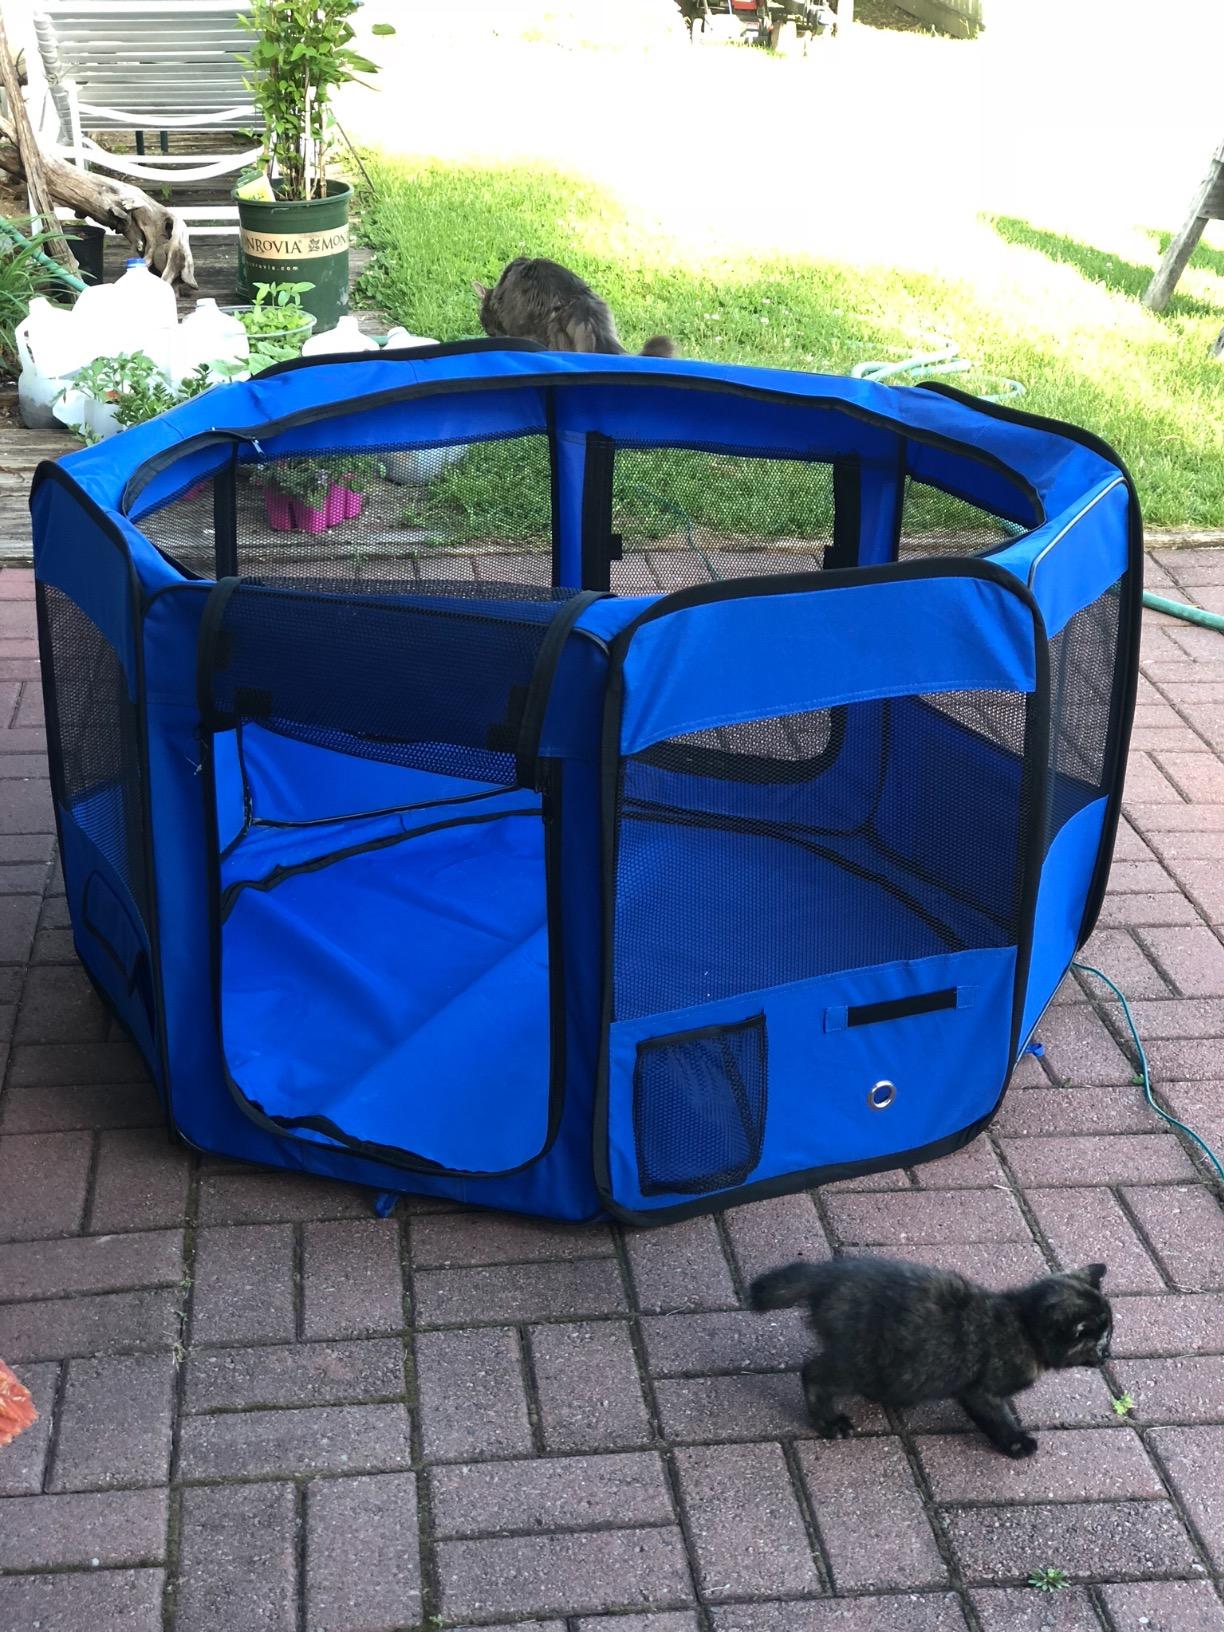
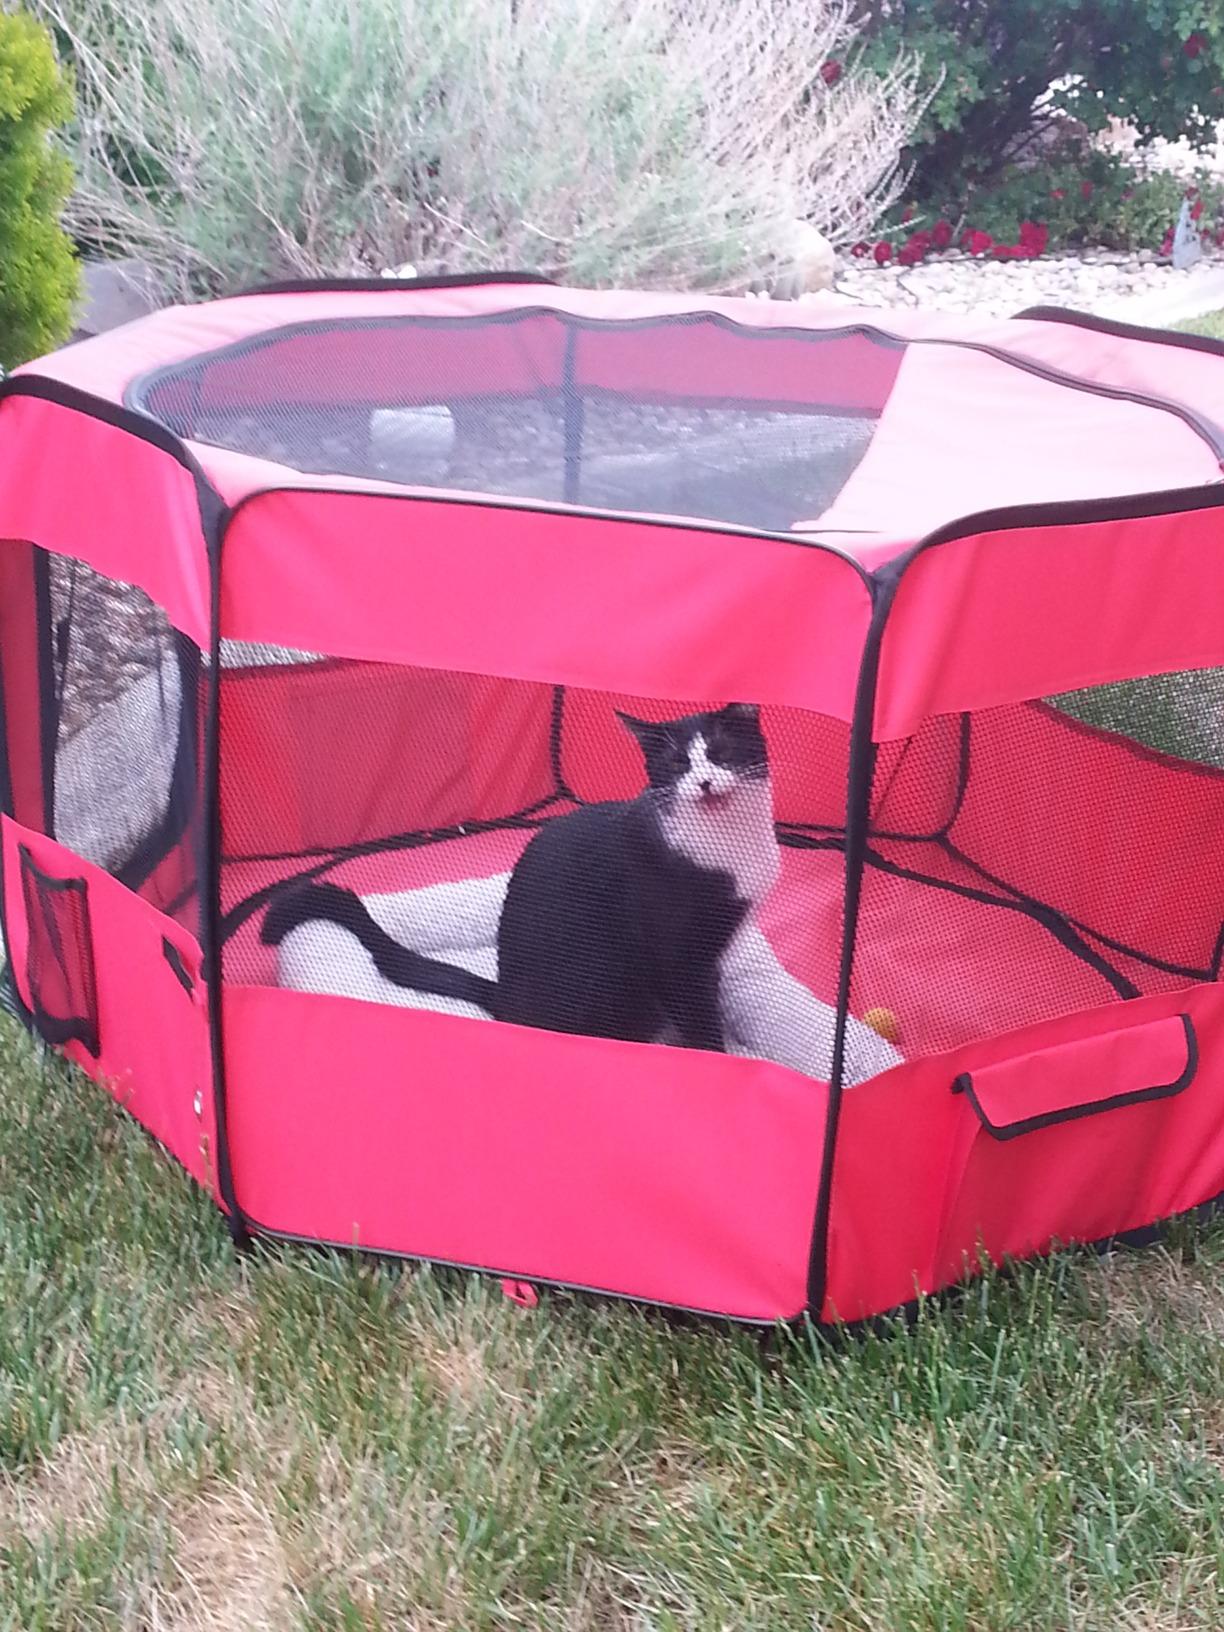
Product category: items_kennel
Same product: no